Reem al-Baroudi

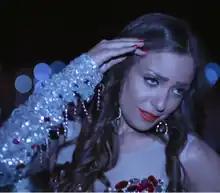

Reham Magdy Medhat Al Baroudi (born 6 October 1978), known as Reem al-Baroudi, is an Egyptian actress. She began her career in 1994.